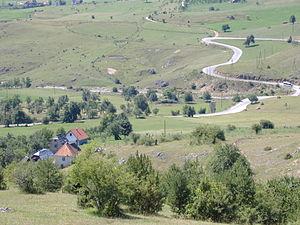
Otilovići est un village du nord du Monténégro, dans la municipalité de Pljevlja.